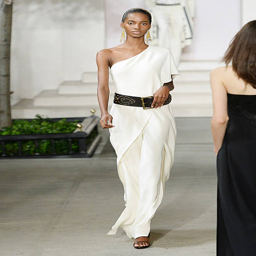
a model walks the runway at the summer fashion show during fashion week .